Nicolas Henri Jeaurat de Bertry

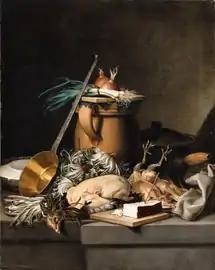
Kitchen Still-life with Poultry, Vegetables and Bread

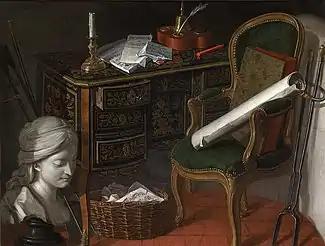
Bust of Woman by a Wicker Basket Filled with Music

Nicolas Henri Jeaurat de Bertry (28 July 1728, Paris – after 1796, Vermenton) was a French painter who specialized in still-lifes. It is not clear how he acquired the name "De Bertry", although it was likely done to make him appear to be a member of the nobility.